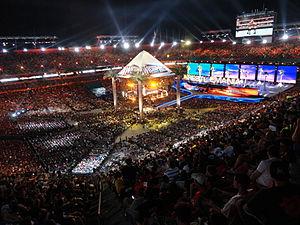
Le Hard Rock Stadium est un stade de football américain et de baseball situé à Miami Gardens, dans la banlieue nord de Miami, en Floride.
WrestleMania XXVIII est le vingt-huitième WrestleMania de l'histoire, un pay-per-view produit par la WWE. Il s'est déroulé le 1ᵉʳ avril 2012 au Sun Life Stadium de Miami.
WrestleMania est un événement annuel de catch organisé fin mars ou début avril par la World Wrestling Entertainment et précédemment connue sous le nom de World Wrestling Federation.